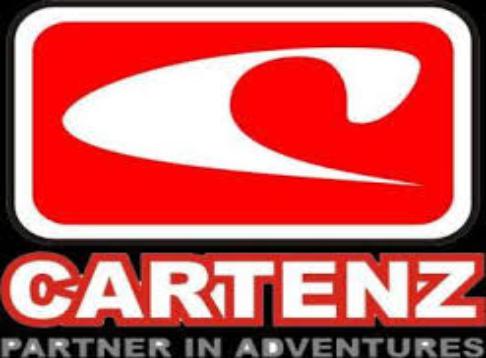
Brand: Cartenz
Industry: Others